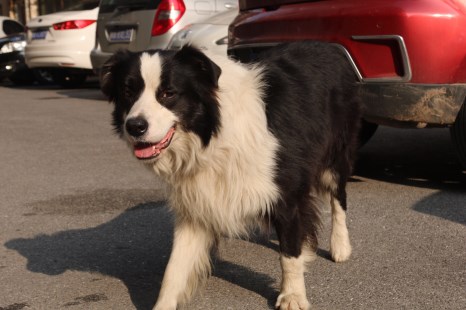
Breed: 2594-n000109-Border_collie